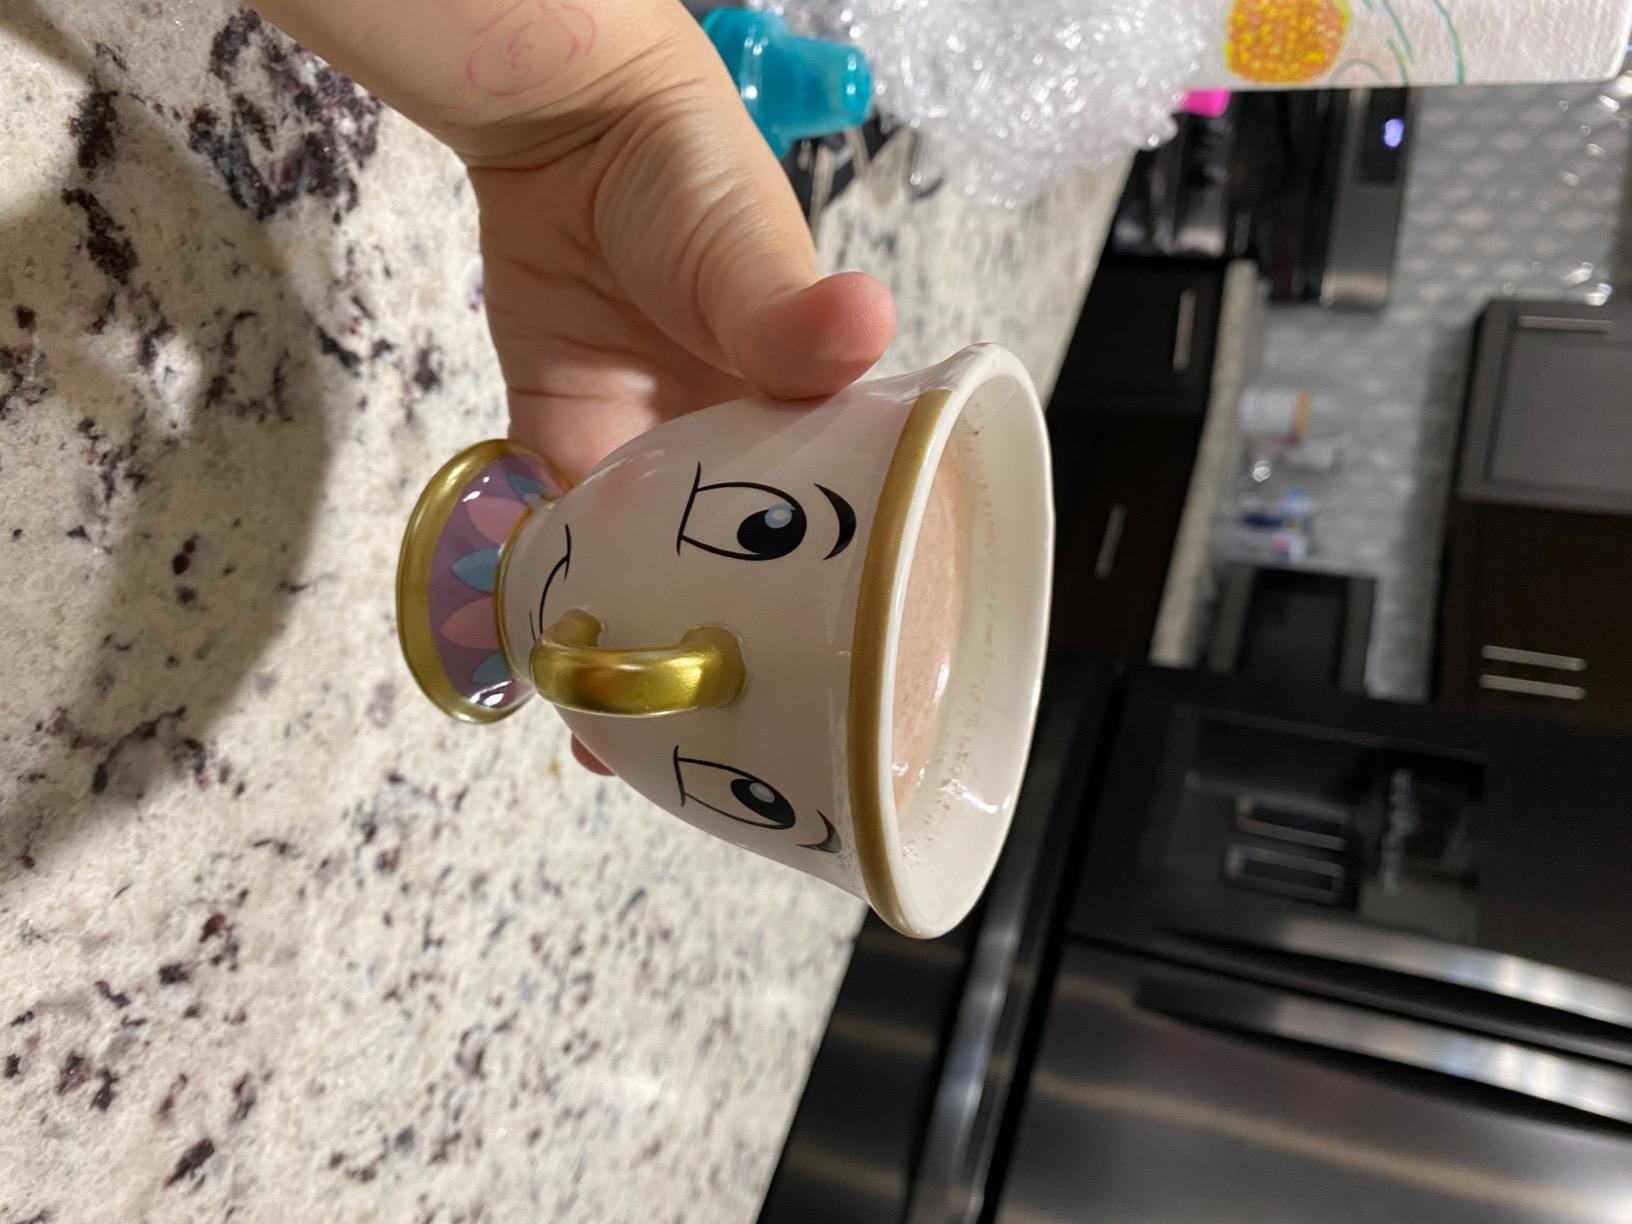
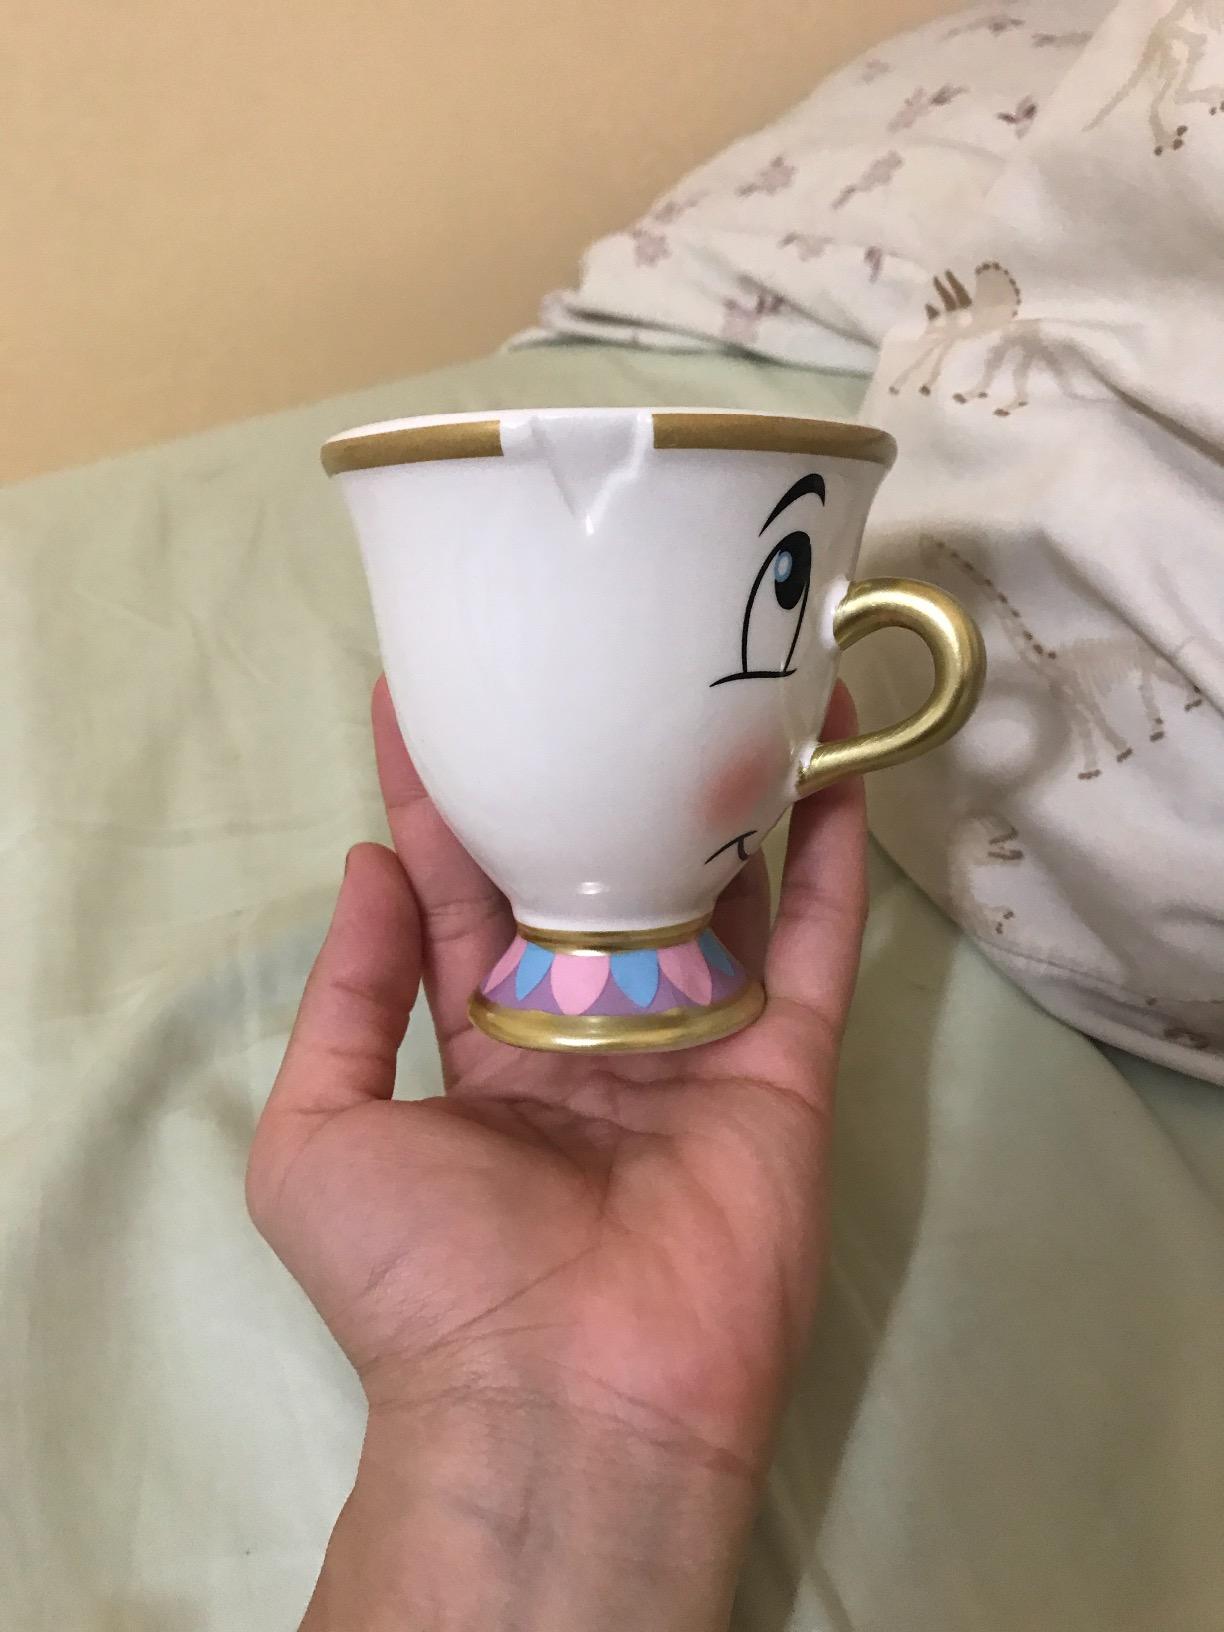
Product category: items_mug
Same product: yes